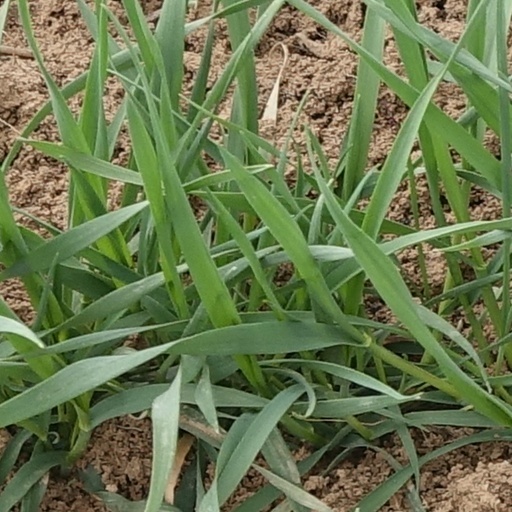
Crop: wheat